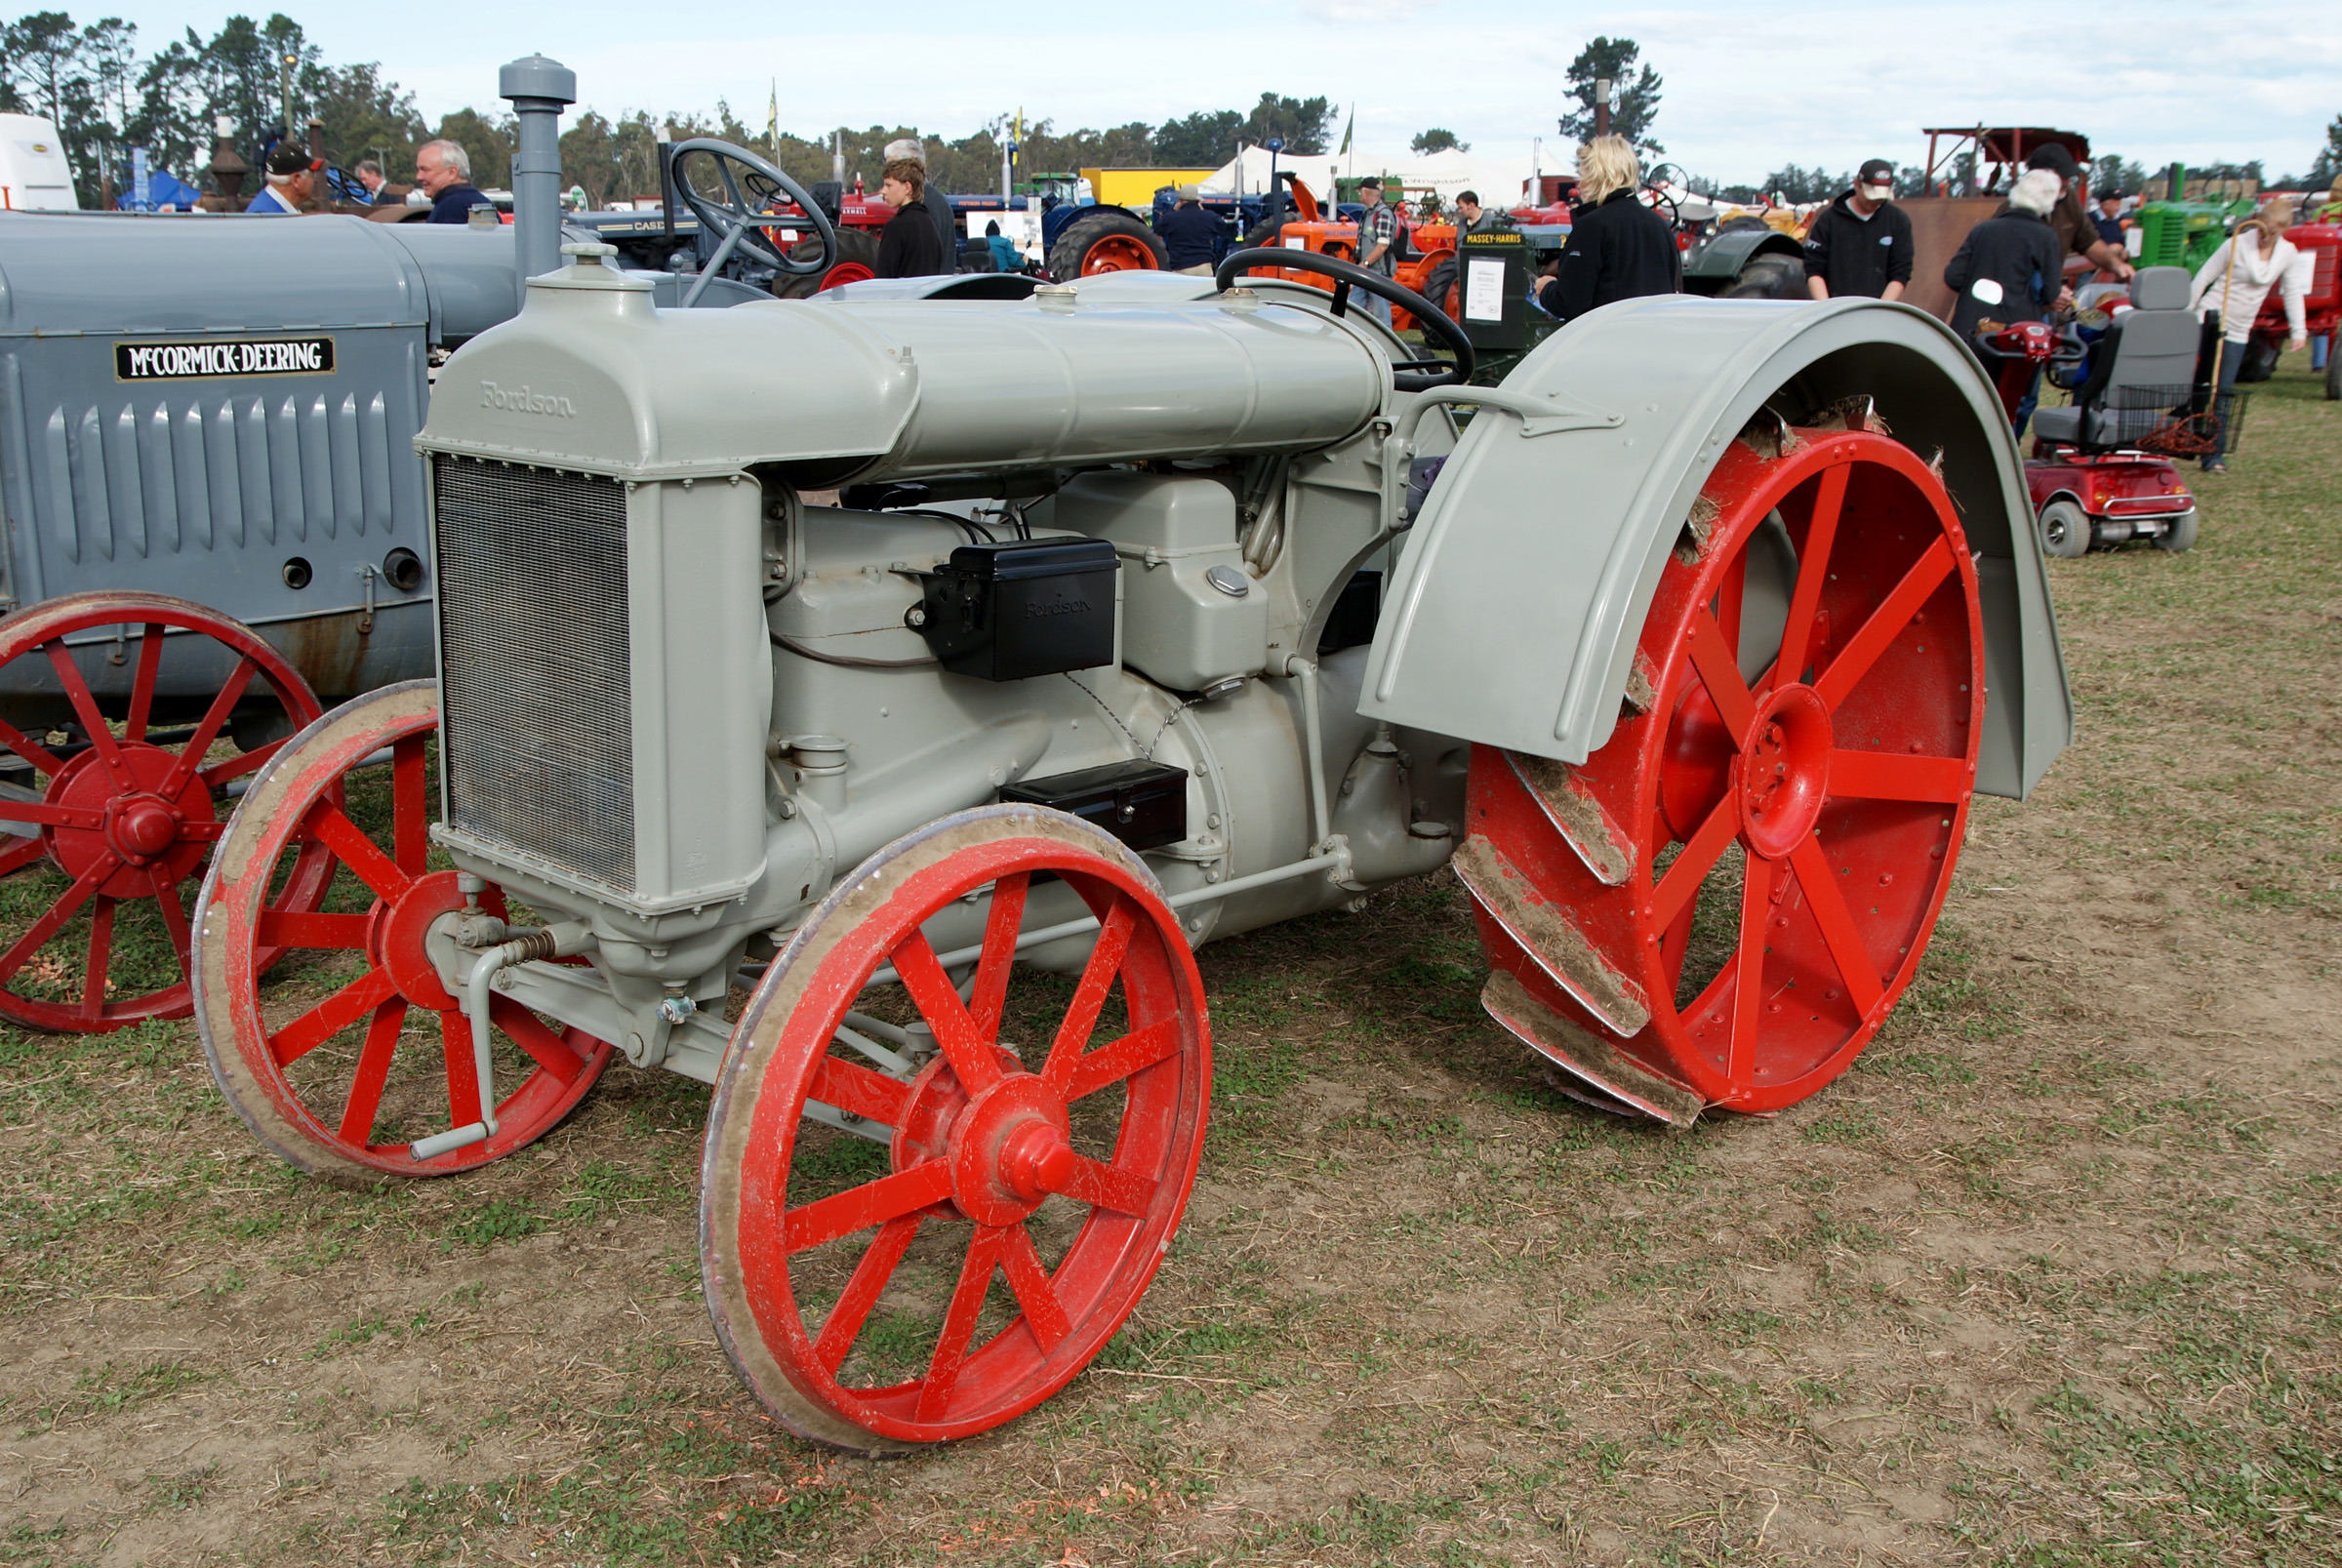
tractor, wheel, farming, vehicle, publicdomain, engine, carriage, steam engine, cannon, ploughing, tractorsdiggers, plowing, tractors, farmequimentfordson, antique car, agricultural machinery, land vehicle, automotive engine part